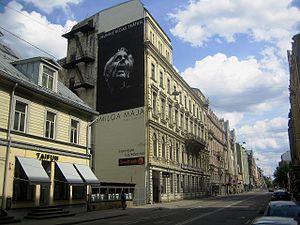
Nouveau théâtre de Riga
Le Nouveau théâtre de Riga est un théâtre en Lettonie fondé en 1992. Il se situe au 25 rue Lāčplēša à Riga. Ses deux salles de spectacle Lielā zāle et Mazā zāle offrent respectivement 470 et 100 places de spectateurs. Depuis 1902, ce bâtiment accueillait l'ancien Nouveau théâtre, puis, la société de crédit des artisans lettons jusqu'en 1920, quand on les a libéré pour le théâtre Dailes. Quand en 1977, le théâtre Dailes a été transféré dans le nouveau bâtiment spécialement construit au 75 rue Brīvības, on y a installé le Théâtre national de la jeunesse jusqu'à la fermeture de celui-ci en 1992.